James Loren Martin

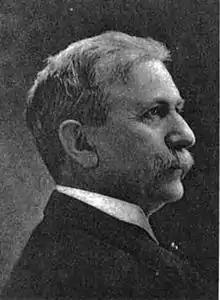
From Volume 2 (1922) of "Annals of Brattleboro, 1681-1895"

James Loren Martin (September 13, 1846 – January 14, 1915) was an American lawyer, politician, and United States federal judge. The notable positions in which he served during his career included State's Attorney of Windham County, Vermont, Speaker of the Vermont House of Representatives, United States Attorney for the District of Vermont, and United States District Judge of the United States District Court for the District of Vermont.